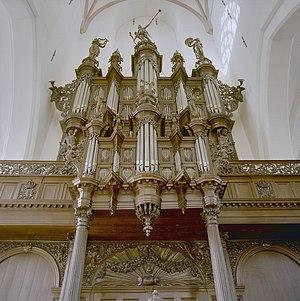
Kei Koito, née à Kyoto le 4 janvier 1950, est une organiste, pédagogue et compositrice japonaise, résidant en Suisse.